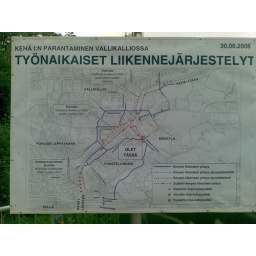
See what a mess they are running around of my house